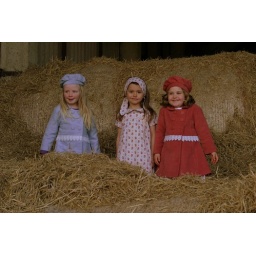
young girls in barn